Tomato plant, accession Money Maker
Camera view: vertical (180 deg); turntable rotation: 150 degrees
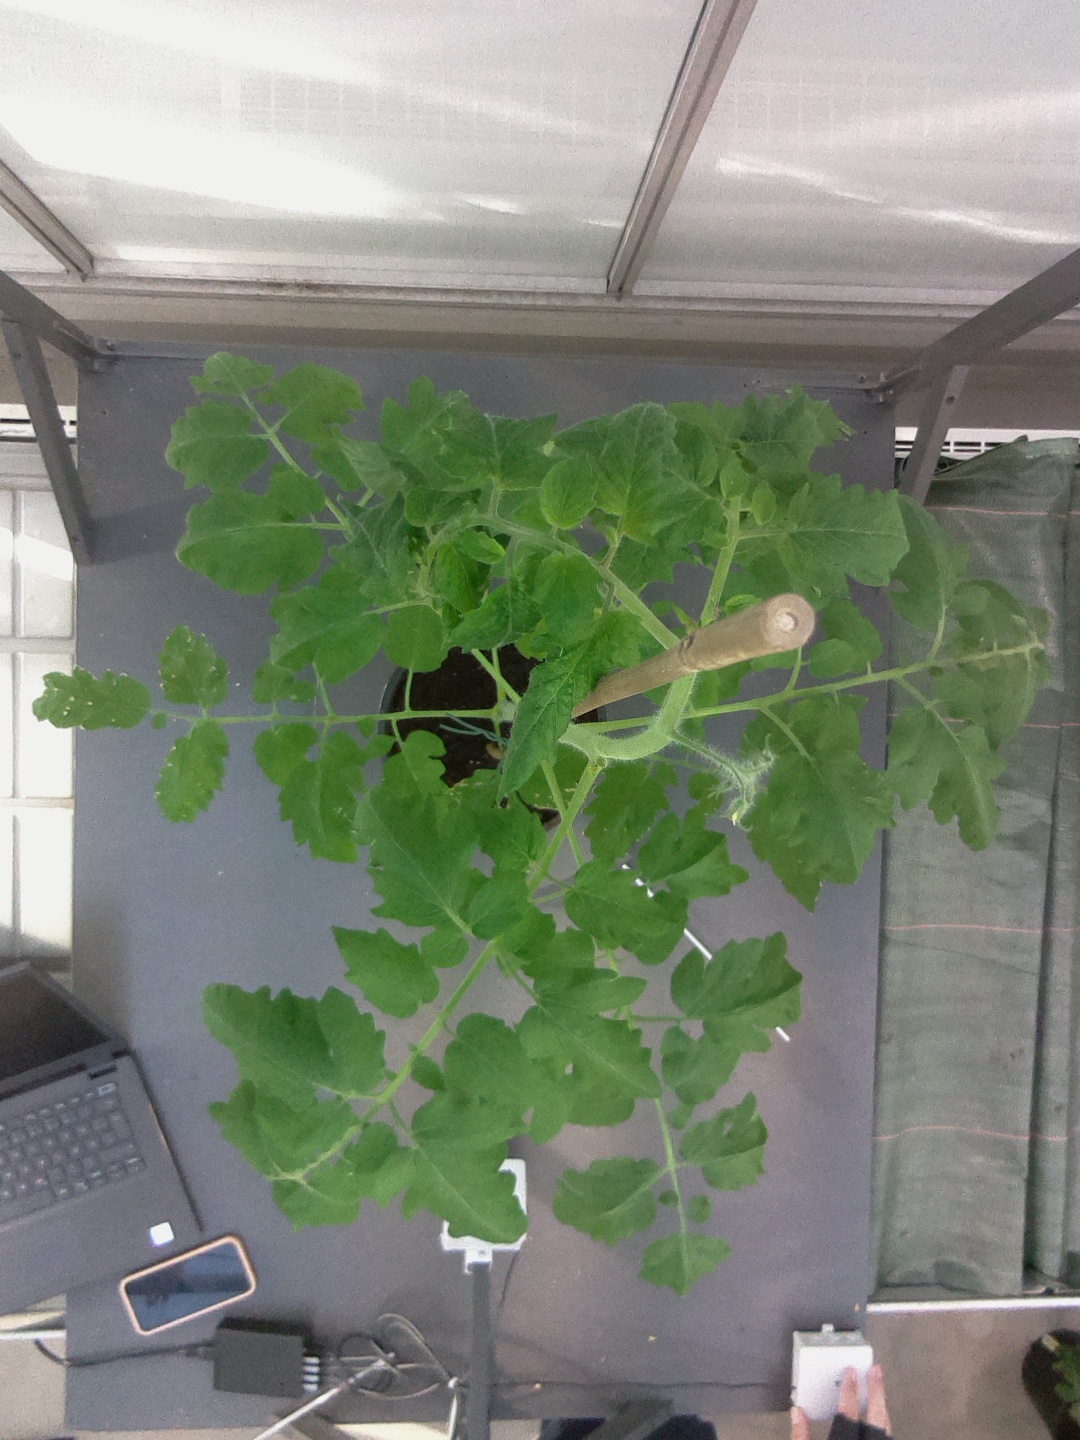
BBCH growth stage 60: First flowers open